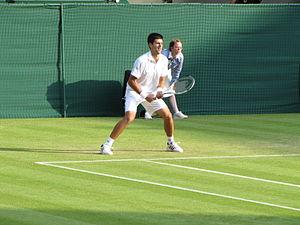
Marat Moubinovitch Safin, né le 27 janvier 1980 à Moscou, est un joueur de tennis et homme politique russe.